The Bride Walks Out

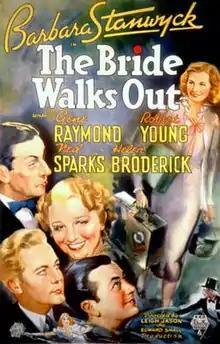
Theatrical release poster

The Bride Walks Out is a 1936 American romantic comedy film directed by Leigh Jason and starring Barbara Stanwyck, Gene Raymond, and Robert Young. Based on an original story by Howard Emmett Rogers, the film is about a woman forced to give up her job as a fashion model by her new husband. Unable to meet her financial obligations, the woman secretly gets another job. "The Bride Walks Out" was the first of six films Edward Small made at RKO.